Sam Querrey

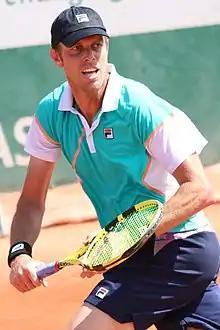
Querrey at the 2022 French Open

Samuel Austin Querrey (born October 7, 1987) is an American professional pickleball player and former tennis player. He reached a career-high singles ranking of world No. 11 achieved on February 26, 2018, and won ten ATP singles titles. Known for his powerful serve, Querrey holds the record for consecutive service aces in a match with 10. He was also a capable doubles player, with five ATP doubles titles and a career-high doubles ranking of No. 23 achieved on May 17, 2010. His best performance in a Grand Slam singles event was at the 2017 Wimbledon Championships, where he reached the semifinals after defeating world No. 1 Andy Murray in the quarterfinals to become the first American man to reach the last four of a Grand Slam in eight years. At the same tournament the previous year, he defeated world No. 1 Novak Djokovic to reach the quarterfinals, ending his Grand Slam win streak of 4 in a row. Other career highlights for Querrey include defeating former world number one Rafael Nadal in the Acapulco final of 2017, reaching the quarterfinals at the 2017 US Open and the 2019 Wimbledon Championships, and, in the 2015 US Open, reaching the mixed doubles final with Bethanie Mattek-Sands and the men's doubles semifinals with Steve Johnson. He also reached the semifinals of the Davis Cup three times with the United States team, in 2008, 2012, and 2018.